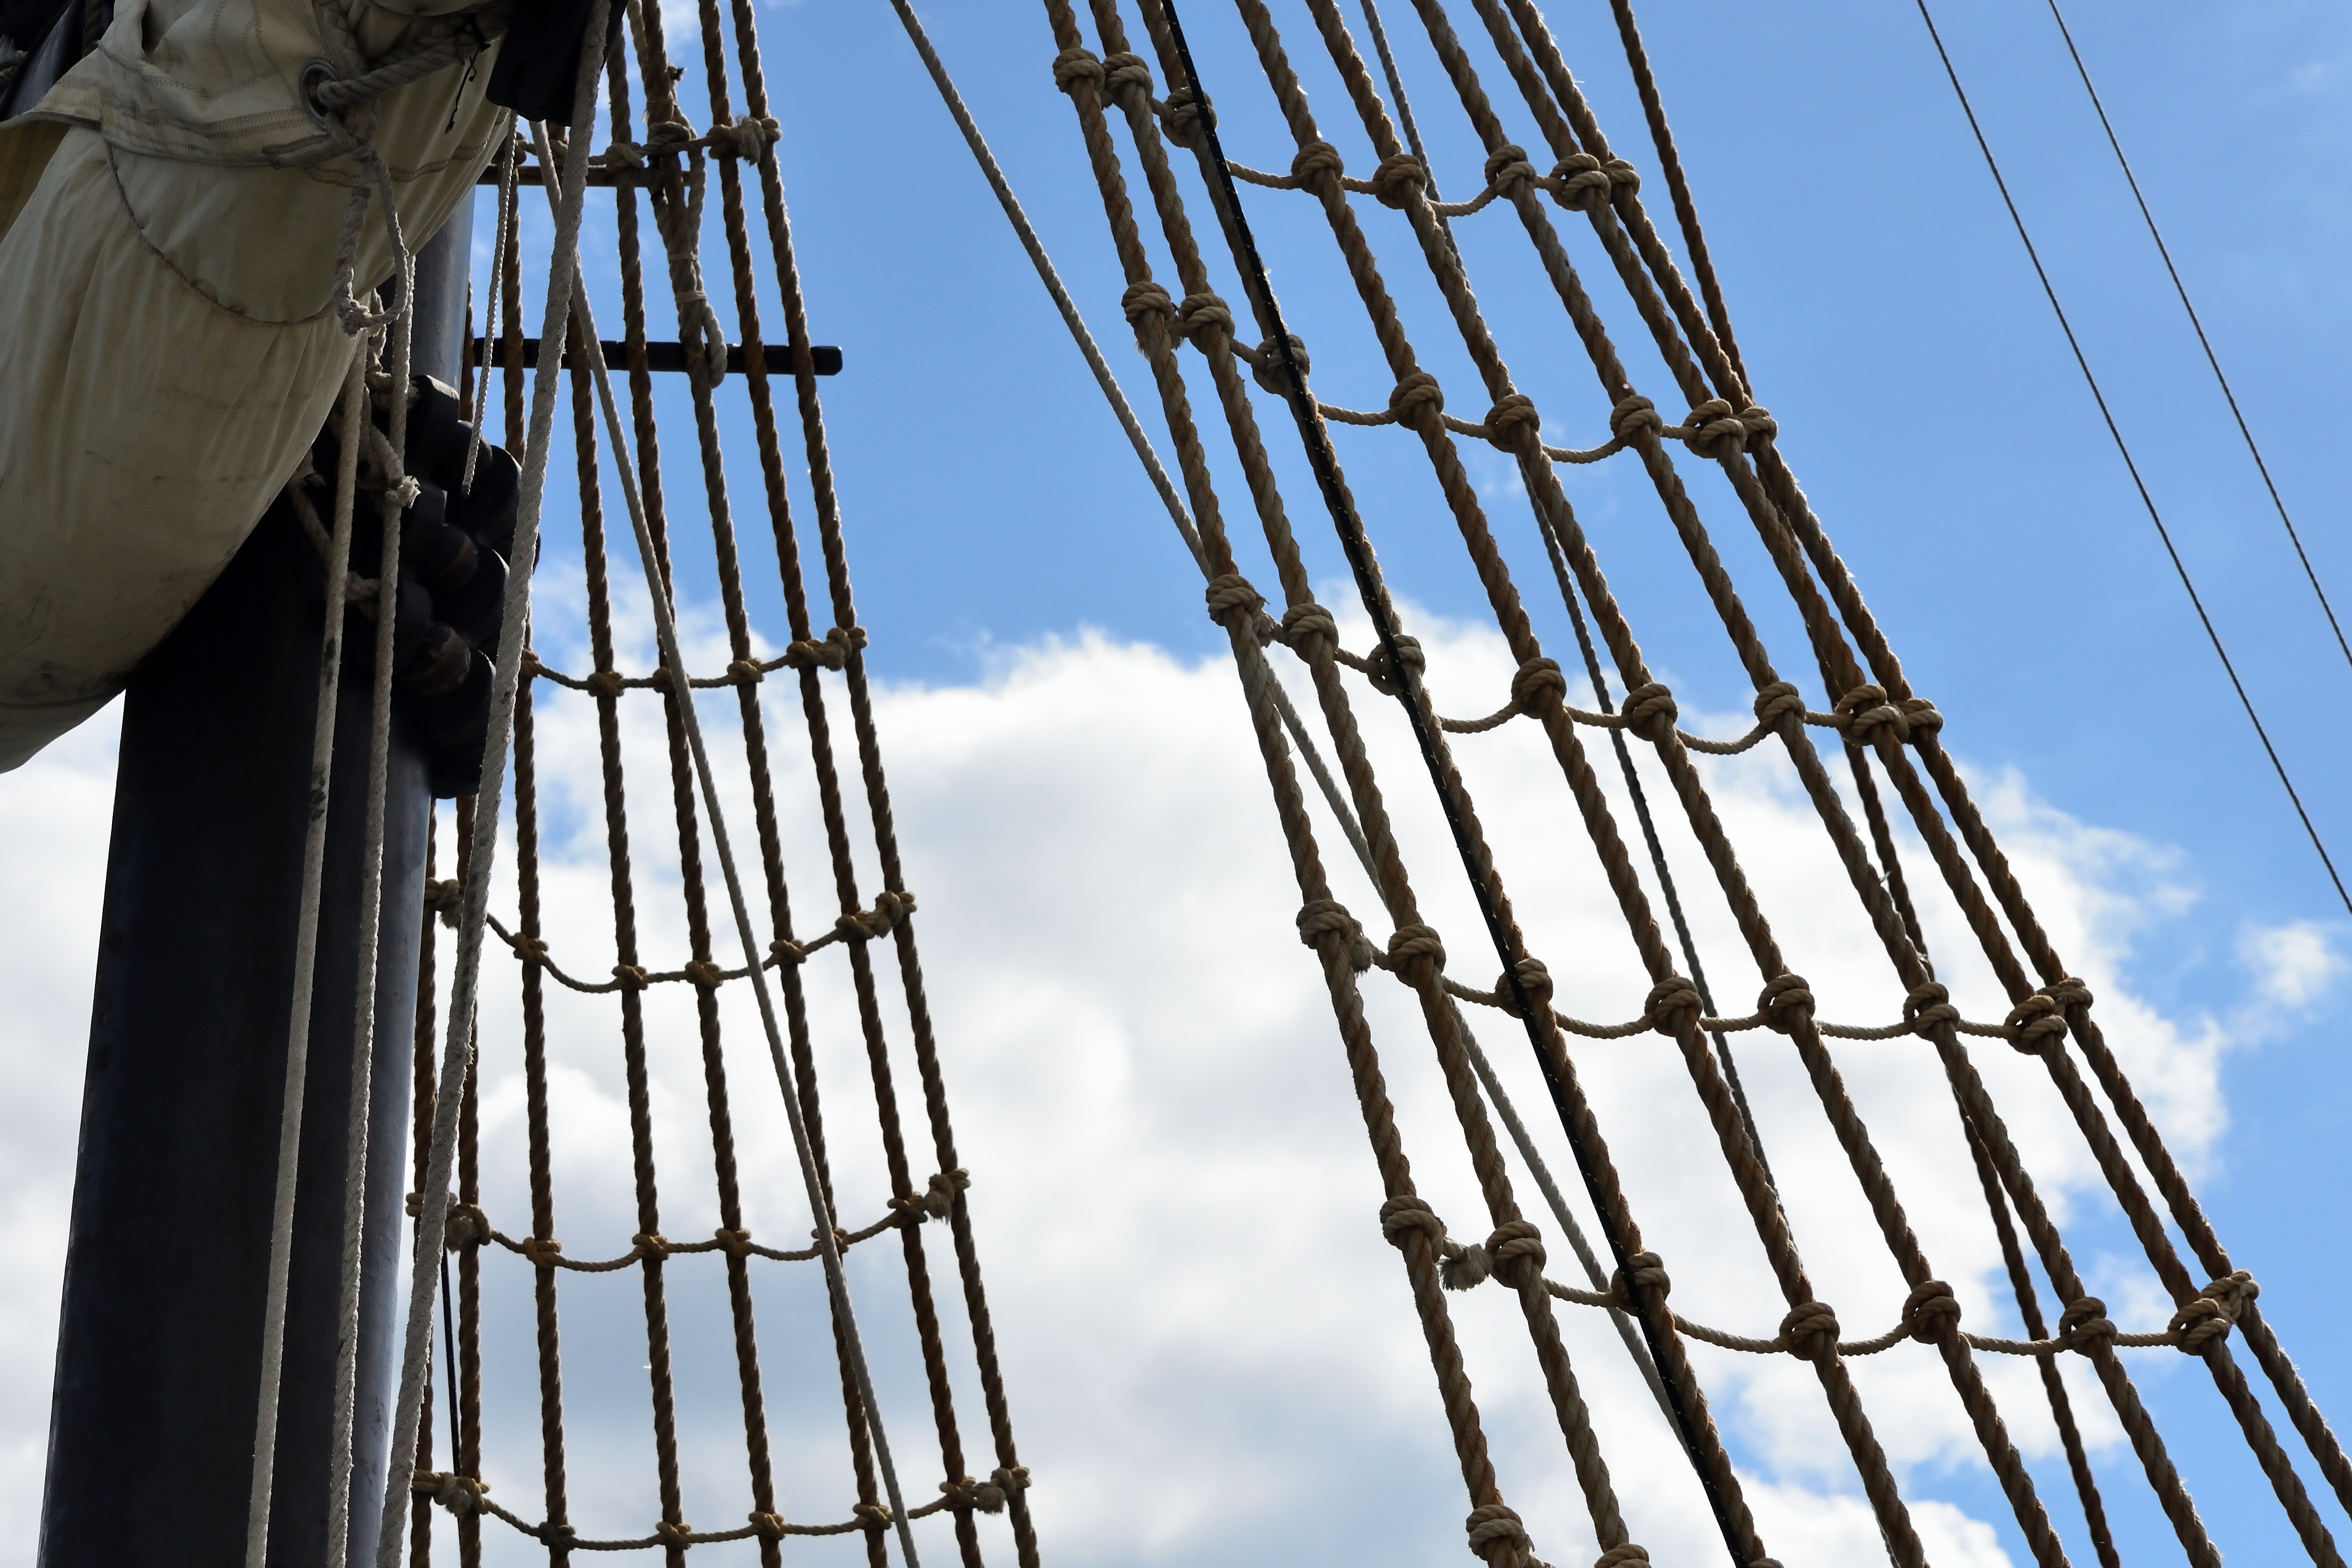
sea, boat, skyscraper, line, vehicle, tower, mast, rigging, blue, electricity, sailboat, navigation, strings, ropes, node, marin, old rig, transmission tower, electrical supply, overhead power line